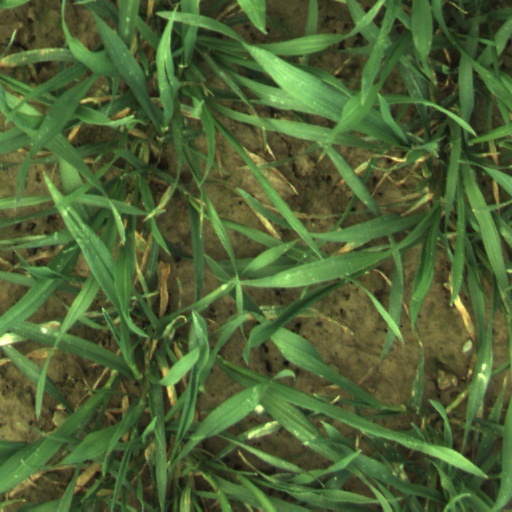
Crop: wheat